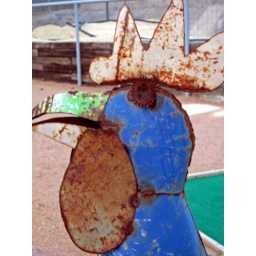
Lots of salvaged metal roosters, armadillos, trees and plants around the ranch. I thought they were kind of fun...